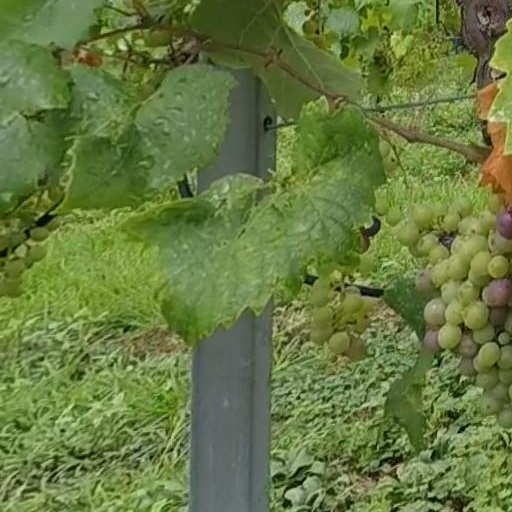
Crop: grape